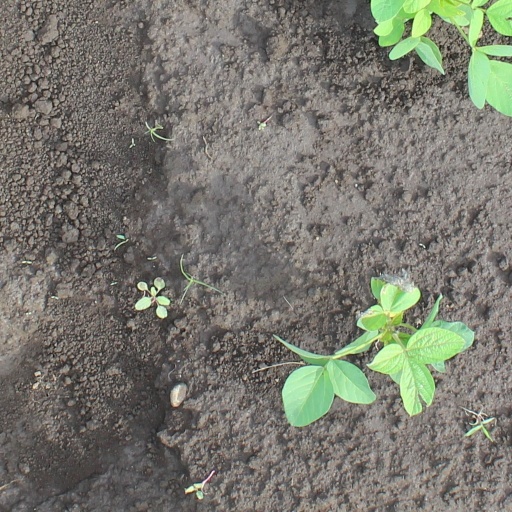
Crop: soybean